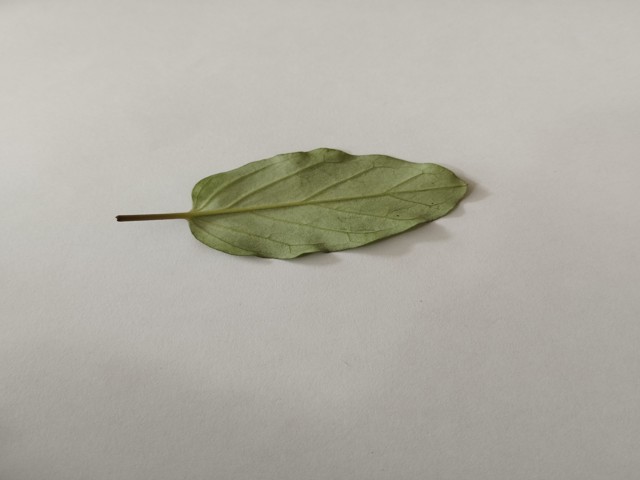
Plant: punarnava